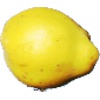
Label: Quince 1